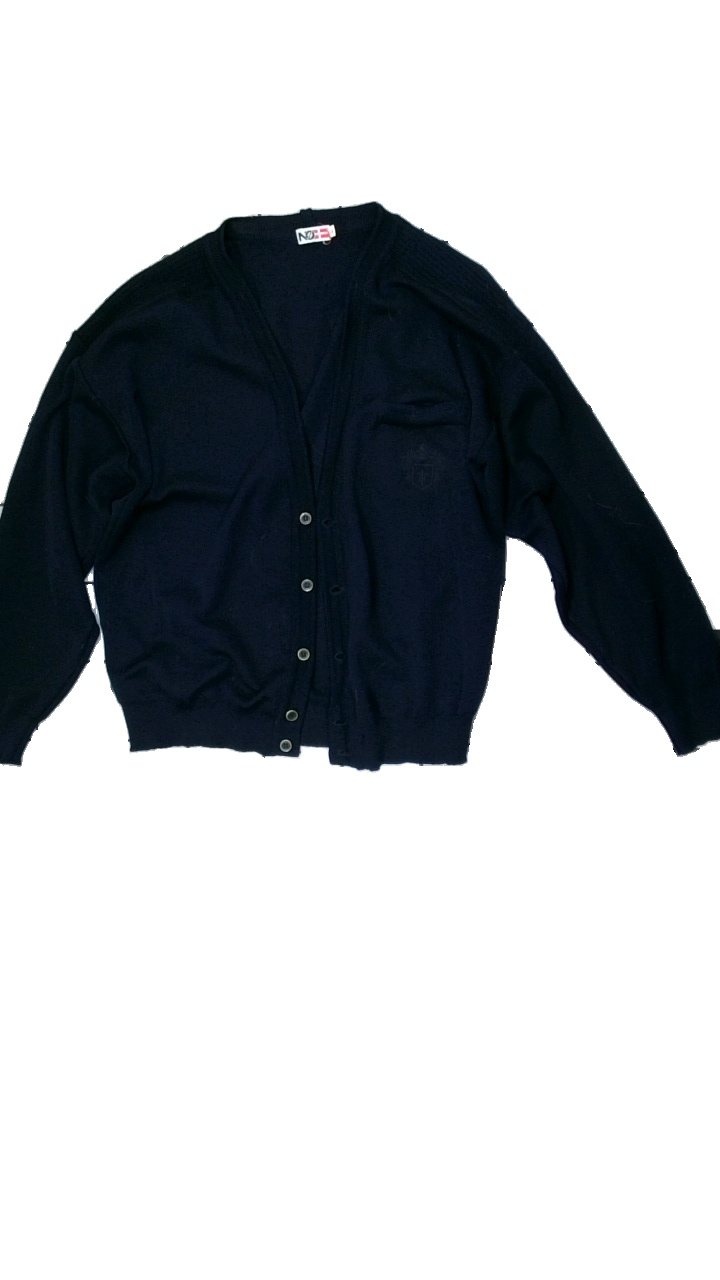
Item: Cardigan (Ladies)
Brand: No
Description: Blue knintted cardigan
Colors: Blue
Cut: Regular
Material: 100% Wool
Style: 80s
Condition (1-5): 1
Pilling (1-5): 5
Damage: mended holehole
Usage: Recycle
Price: <50